Jill Clayburgh

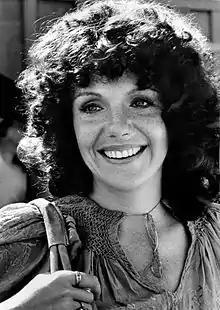
Clayburgh in "Griffin and Phoenix" (1976)

Jill Clayburgh (April 30, 1944 – November 5, 2010) was an American actress known for her work in theater, television, and cinema. She received the Cannes Film Festival Award for Best Actress and was nominated for the Academy Award for Best Actress for her breakthrough role in Paul Mazursky's comedy drama "An Unmarried Woman" (1978). She received a second consecutive Academy Award nomination for "Starting Over" (1979) as well as four Golden Globe nominations for her film performances, and two Primetime Emmy Award nominations for her television work.